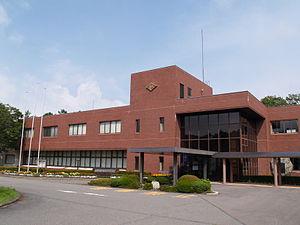
Yamanakako est un village situé dans le district de Minamitsuru, au Japon.